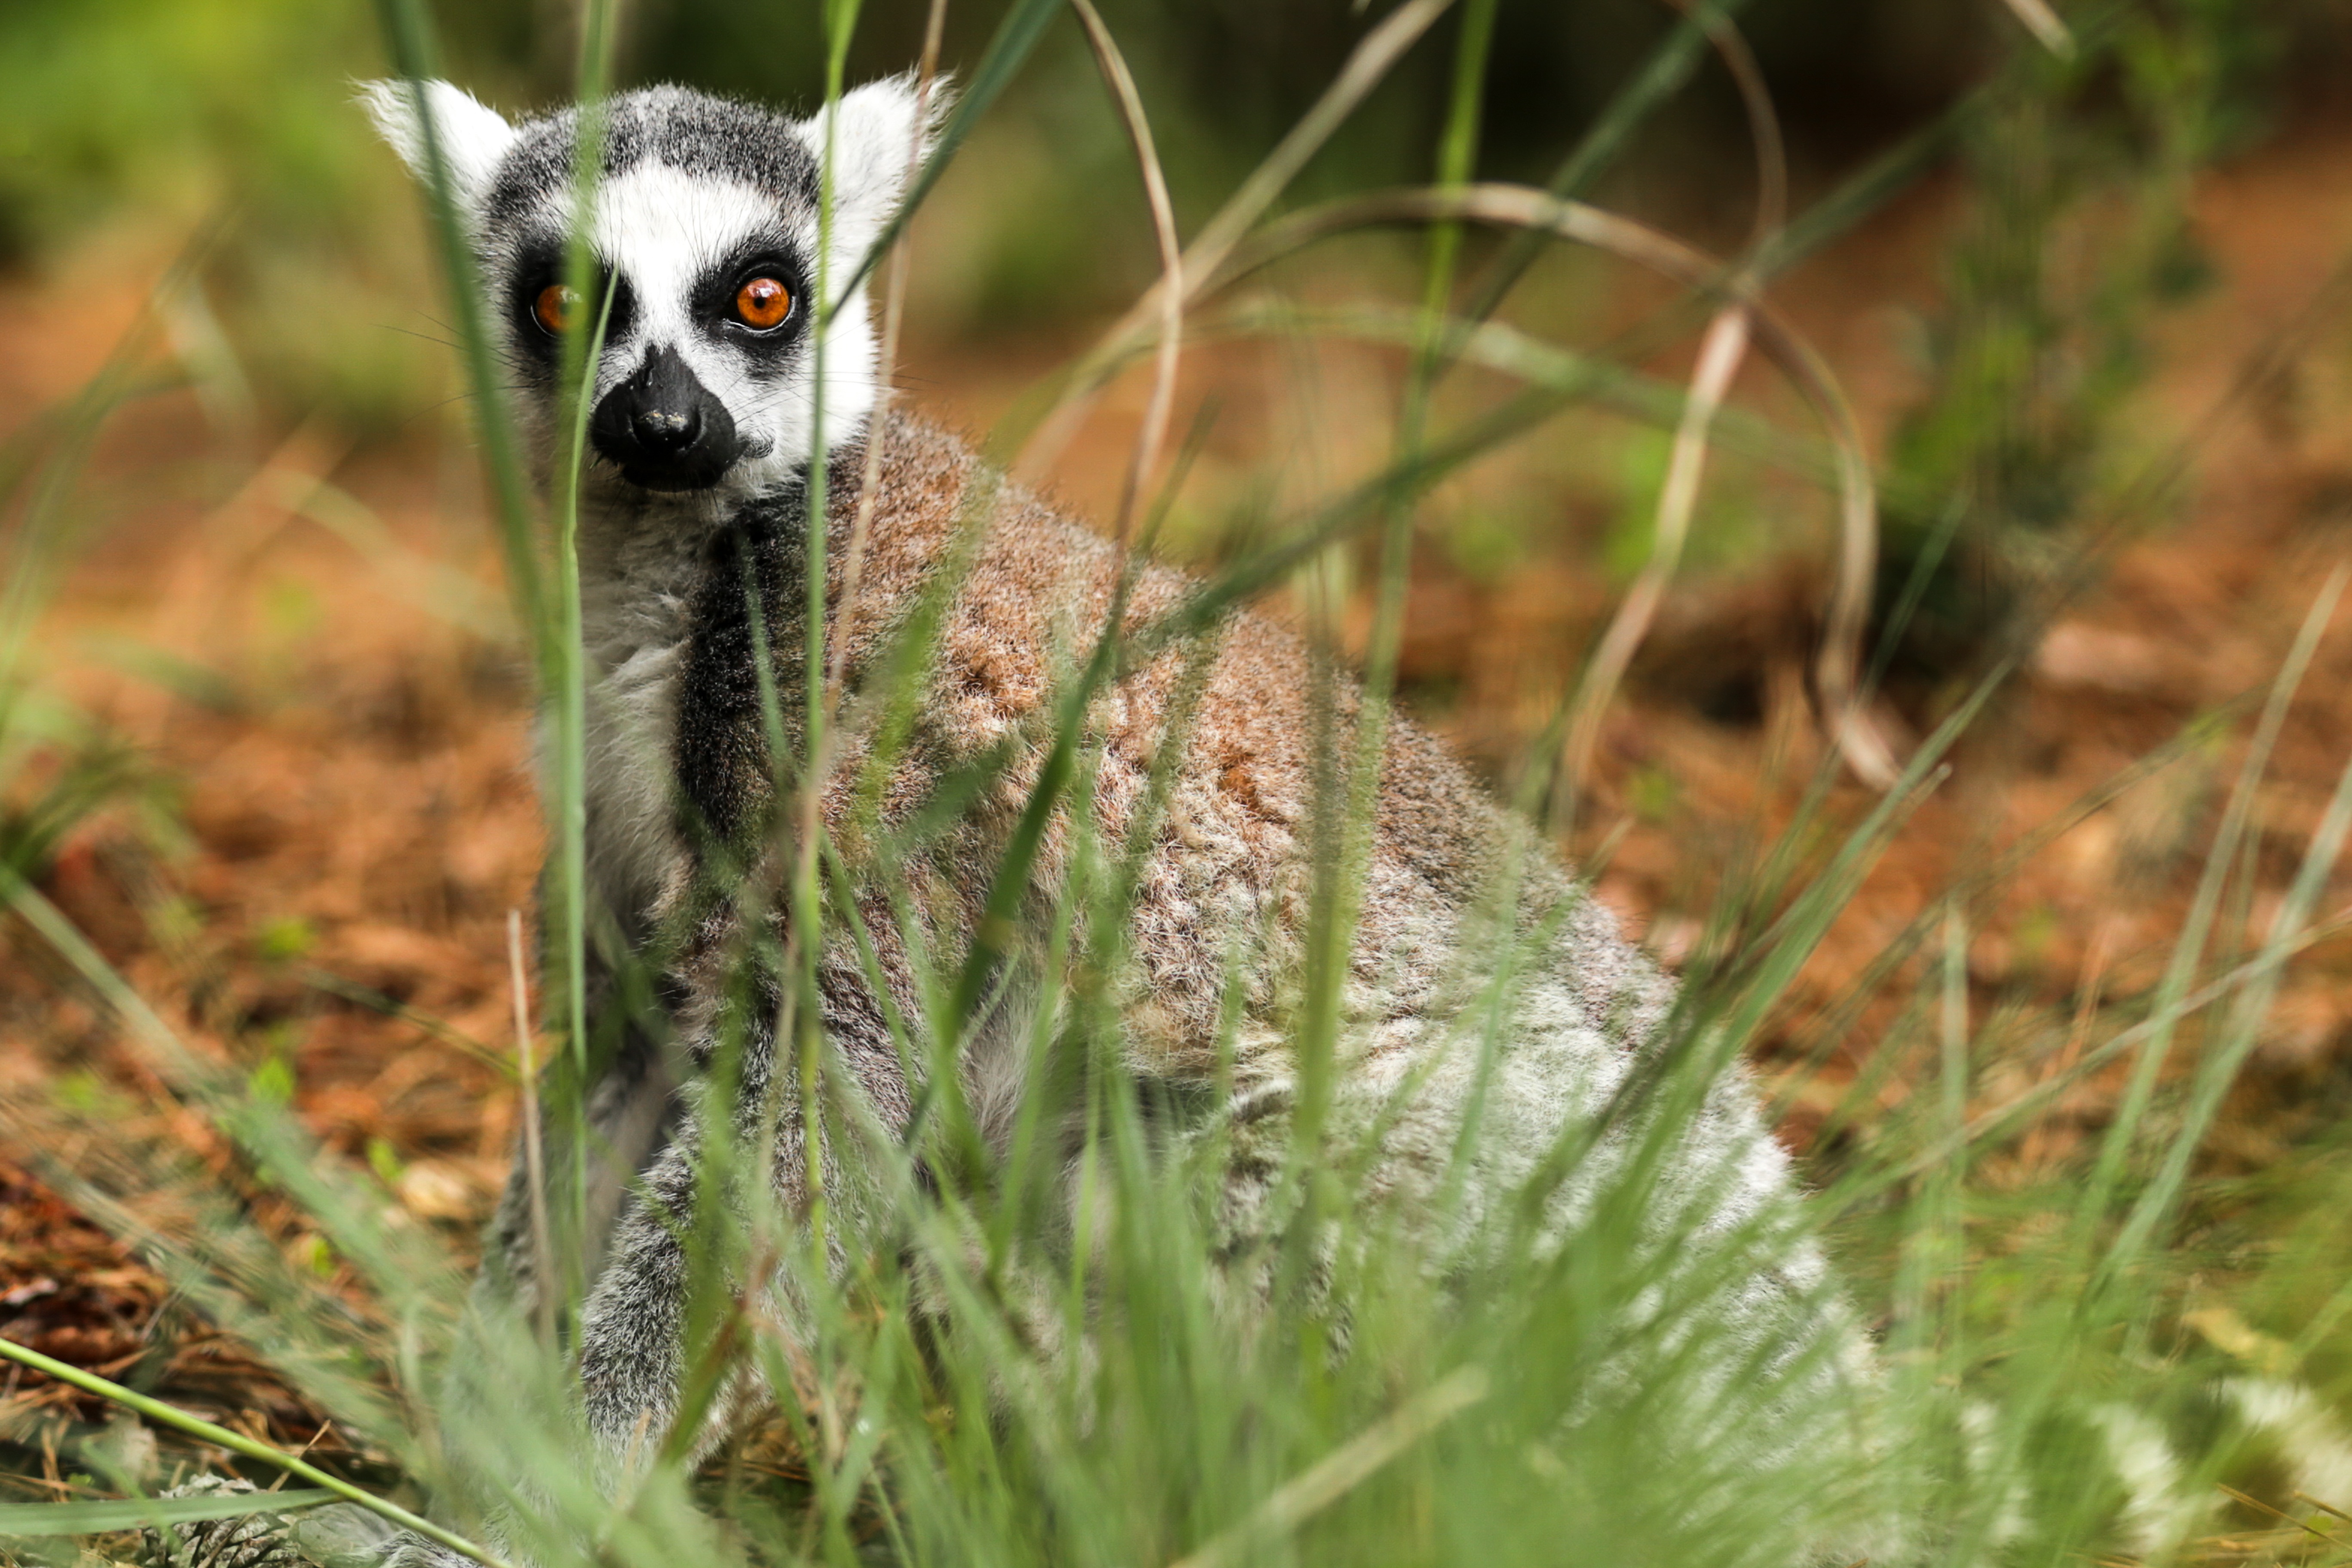
grass, meadow, flower, wildlife, mammal, fauna, primate, ringtailed lemur, lemur catta, duke lemur center, durham nc, vertebrate, lemur